Sharon Gilchrist

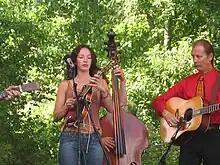
Sharon Gilchrist and Tony Rice in 2005

Sharon joined up with Uncle Earl, an eclectic group of female musicians incorporating dance into their act, playing bass until 2006. In 2005, she also became a full-time member of the Peter Rowan and Tony Rice Quartet joined by bassist/vocalist Bryn Davies. Gilchrist received a glowing review saying she "continued to shine" in 2007, in "Rowans Quartet", appearing at the Americana festival, Merlefest alongside stars of many genres.